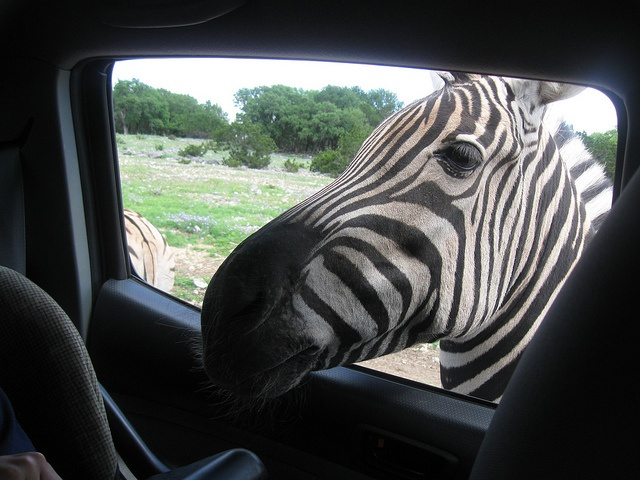
A zebra that is sticking its head in a car.
a zebra that has his head poked through the window
a zebra peeping through the window of a car
A zebra peaks its head into the window of a car.
A zebra putting his nose inside a car window.